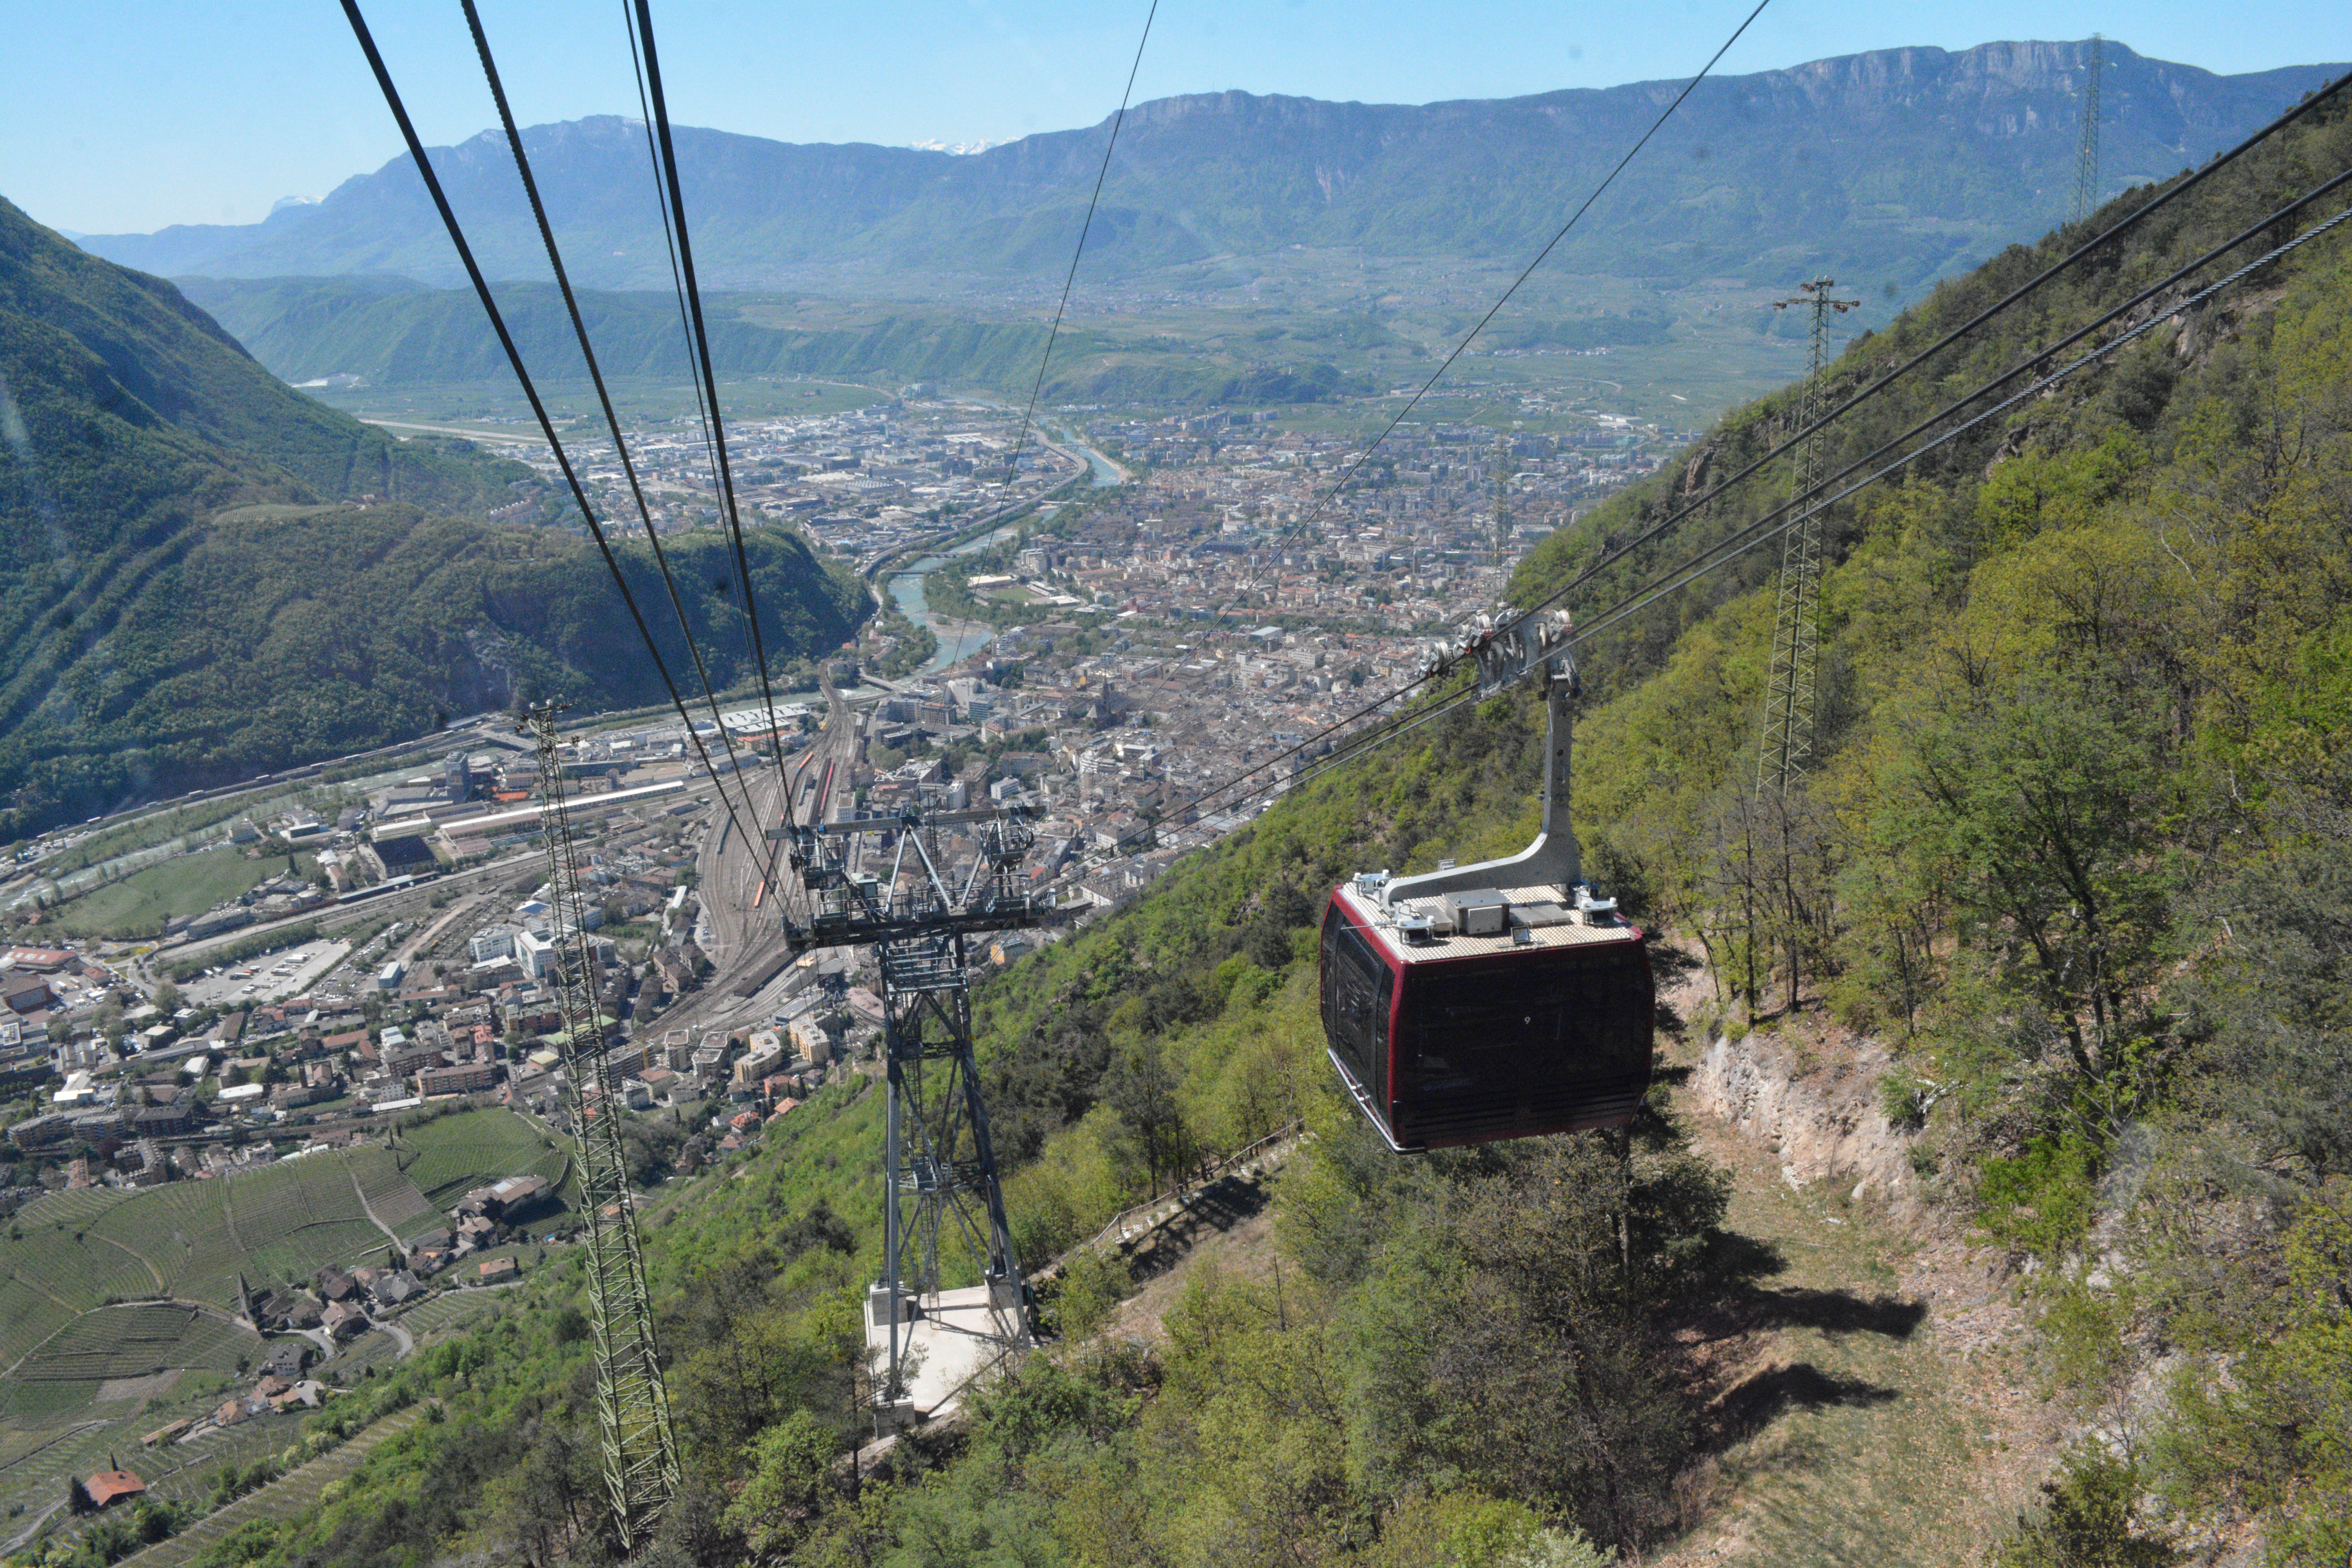
mountain, adventure, valley, mountain range, cable car, ridge, alps, aerial photography, mountain pass, mountainous landforms, geological phenomenon